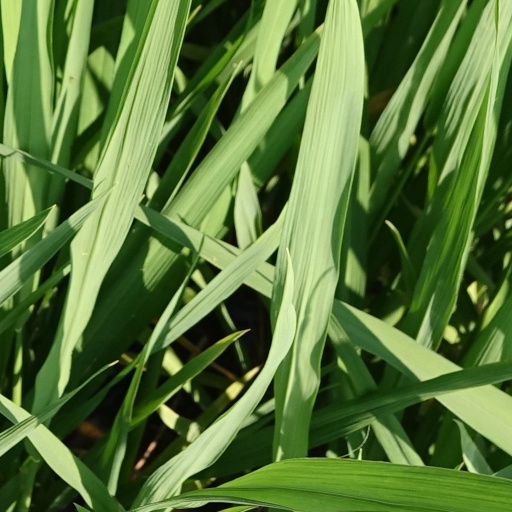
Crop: rice